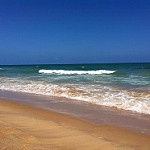
Scene: Outdoor